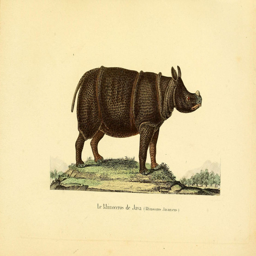
nineteenth century illustration of a rhino .